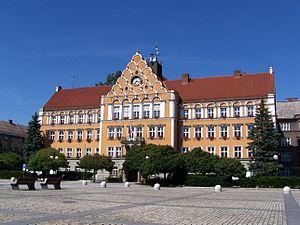
Český Těšín
Český Těšín er en by i Tjekkiet. Den ligger i Karviná distriktet i Mähren. Český Těšín har knap 26.000 indbygger og er en af de vigtigste valfartsbyer i Tjekkiet. Den udgør den tjekkiske del af den tjekkisk-polske dobbeltby Český Těšín – Cieszyn.